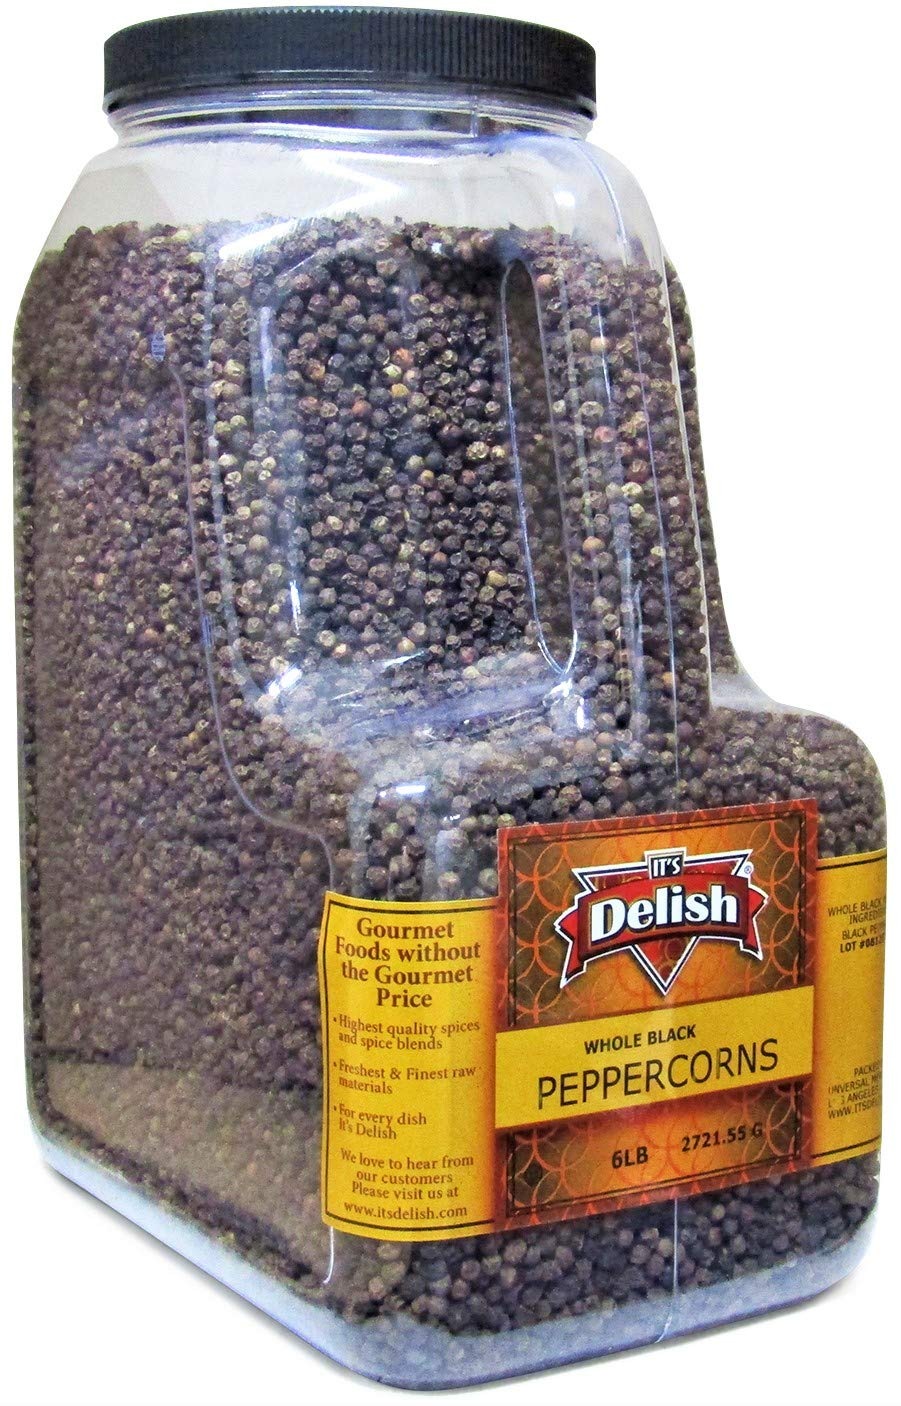
Item Name: Gourmet Whole Black Peppercorns by It's Delish – 6 LBS Gallon Size Jug – Whole Black Pepper Restaurant Size Container - Premium Dried Peppercorns for Grinder Refill – All Natural, Kosher & Fresh
Bullet Point 1: 🧅 PREMIUM WHOLE PEPPERCORN 🧅 – This whole peppercorn is one of the most aromatic famous peppercorn blends. A pinch of black pepper works more than just a flavor enhancer. A delicious and exotic alternative to regular plain black pepper has an alluring pungent and bold punch with great taste. It offers several health benefits and provides an excellent depth of flavor to a dish. The use of black pepper in the diet helps promote weight loss, improve digestion.
Bullet Point 2: 🌎 STEAM STERILIZED VARIETY SIZED 🌎 – Our whole Peppercorns 6 LBS Gallon Size Jug bulk size by Its delish are not treated with ETO Treatment / Irradiation but sterilized with pure water to ensure the best quality and taste maintenance. This ingredient elevate the flavor profile of so many dishes. You’ll fall in love with its rich taste.
Bullet Point 3: ❤️ PACKAGED IN THE USA ❤️ – One of the world's most popular spices, black peppercorns are unripe fruits (berries). Its Delish's peppercorns for grinders are always made here in America and masterfully crafted by a professional chef. Made with tasty, creamy, all natural ingredients, our whole peppercorn is gluten-free, non-GMO, and kosher. It's Delish's Peppercorns are the highest quality black pepper you can buy.
Bullet Point 4: 💯 NO NEED TO SCRUPLE ABOUT GLUTEN, OR ALLERGENS 💯 – We live for our customers & respect your needs! This Whole Peppercorn jar is packaged in our state-of-the-art spice facility in N. Hollywood California.
Bullet Point 5: 🔆 YOU ARE VALUABLE 🔆 – We cherish your involvement in our brand more than everything else. It is Certified Kosher OU Packaged in the USA non-GMO, No MSG, Gluten-Free. Its Delish’s pure kosher certified black pepper has been hand-picked fresh at the height of ripeness taste from the exotic island that started the craze for the spice trade so you can enjoy all of the health benefits that come from this proven spice sealed to maintain freshness.
Product Description: <p><b>Premium Whole Black Peppercorn by Its Delish - 6 Pounds Gallon Size Jug </b></p> <p>Our freshly packed, unique peppercorn will add a fascinating aroma and flavor to your favorite foods. Its Delish's high-quality Peppercorns give your soups, stews, sauces, and seasoned dishes a flavorful kick. This festive spice adds wonderfully complex and contrasting flavor notes to any recipe. Visually appealing and full of flavor, our whole Peppercorns are as diverse as they are delicious. These peppercorns provide a distinct and unique flavor compared to the typical black peppercorns you may see on most kitchen tables. Adds festive color and flavor to any dish where one would use freshly ground pepper. This blend also looks nice in the clear, acrylic style peppermills. Our premium peppercorns are now available in this huge gallon size jug made especially for restaurants, caterers, and foodservice kitchens. Get one of each type to crown your spice shelf. Bon Apetit!</p> <p> Add to salad dressings with salt, olive oil, and cider vinegar Add to omelets, egg mayonnaise, and other cheese and egg dishes It can be added to soups, stocks, sauces, marinades, and stews Use to flavor homemade hamburgers, rissoles, and sausages Use to rub onto meats, poultry, and fish before roasting or cooking Seafood with black pepper </p> <p><b>About It's Delish!</b><br /><br />It's Delish was established in 1992 and is located in North Hollywood, California. It's Delish is a food manufacturer and distributor who produces over 500 gourmet food products including licorice, sour belts, taffies, caramels, Jordan almonds, chocolates, nuts, fruits, trail mixes, spices, and spice blends. It's Delish also produces organics and all-natural products. We give you the opportunity to order from the factory direct!<br /><br />It's Delish! prides itself on the four pillars that are at the foundation of everything we do.<br /><br /> Innovation Quality Value Service</p>
Value: 1.0
Unit: Count

Price: 76.99